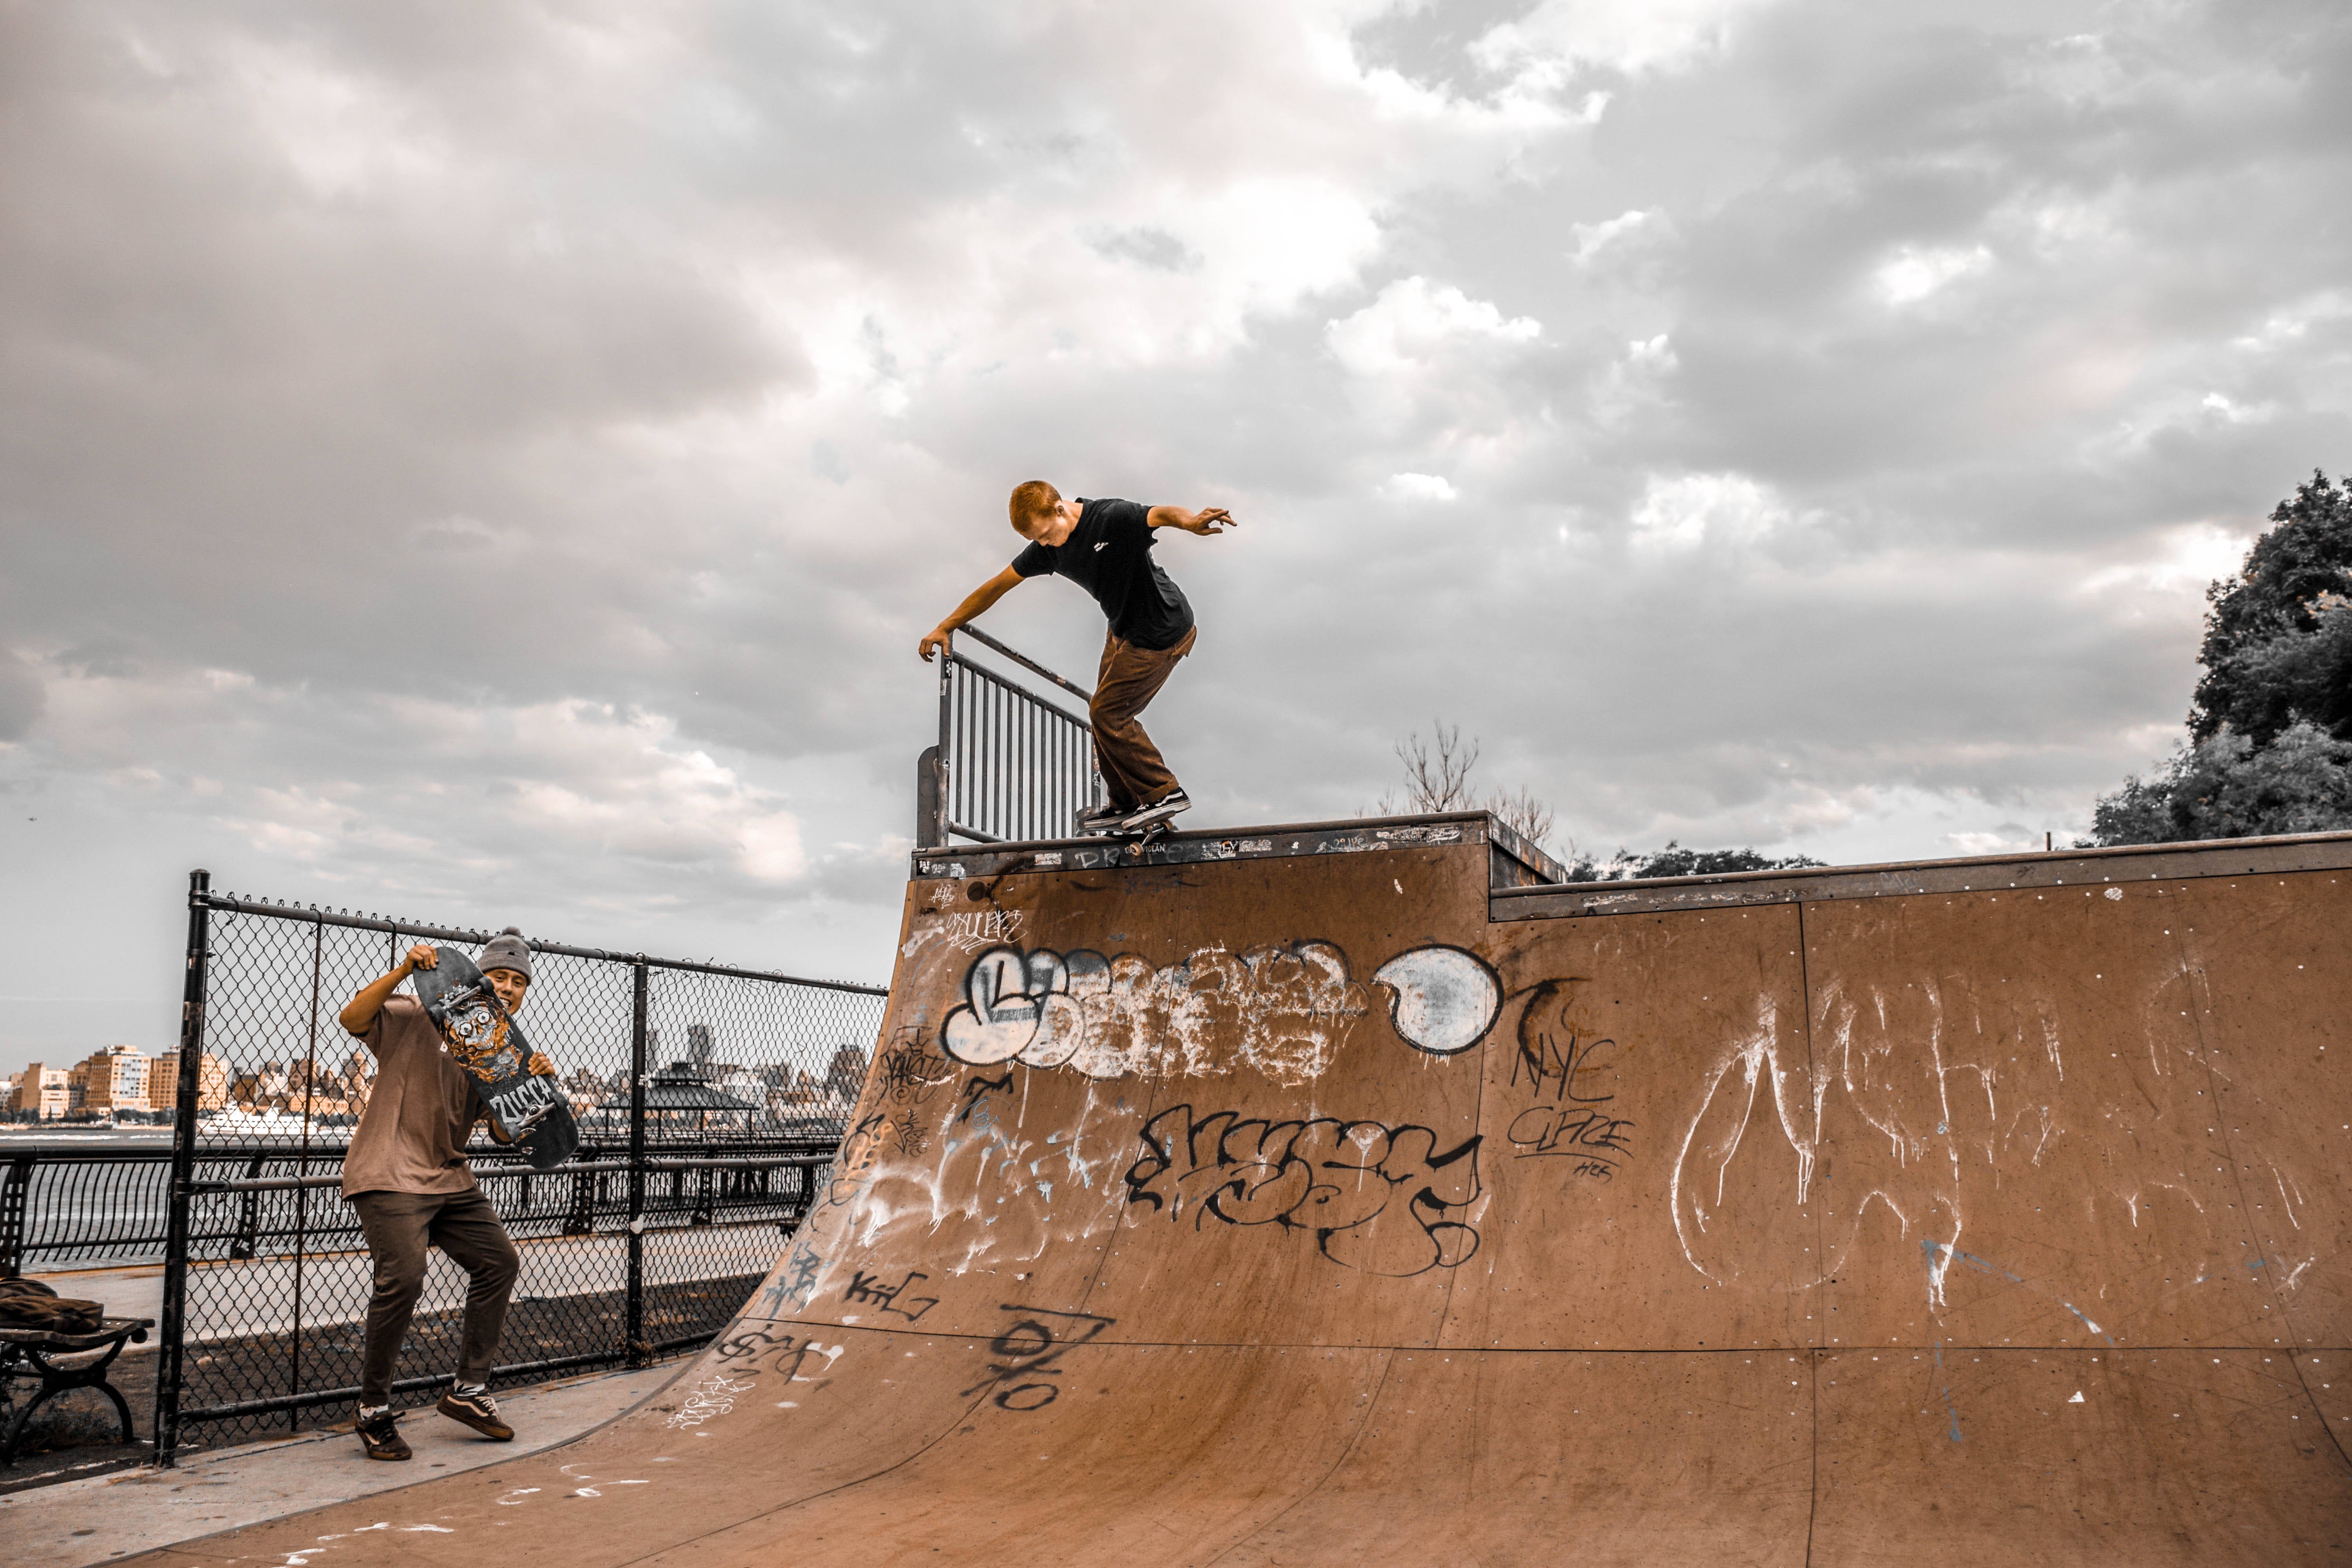
skateboarding, recreation, extreme sport, rolling, skateboard, kickflip, Flip acrobatic, skatepark, skateboarder, sport venue, cool, Skateboarding Equipment, boardsport, street stunts, sports equipment, individual sports, photography, stunt, leisure, jumping, sports, concrete